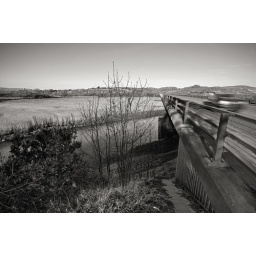
A380 Project, No 6: The road over, the river beneath